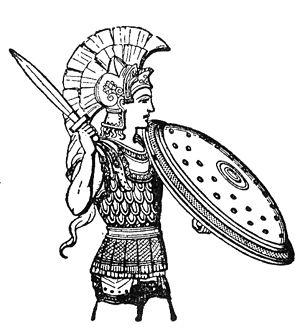
Une armure est un équipement corporel défensif, utilisé pour protéger le corps d'un combattant dans sa plus grande partie des coups de l'ennemi et autres dégâts.